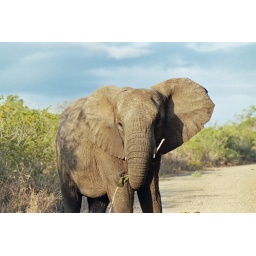
elephant in the road